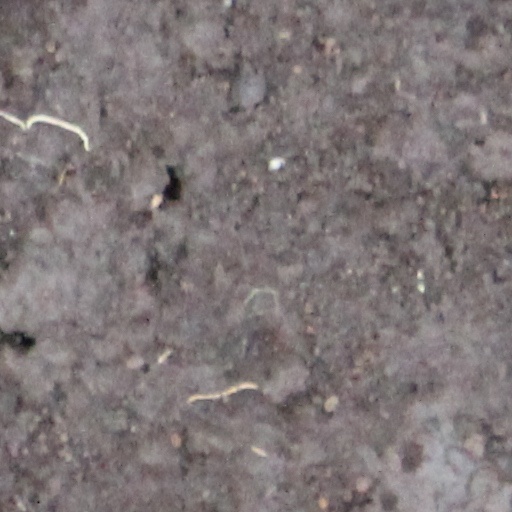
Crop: wheat